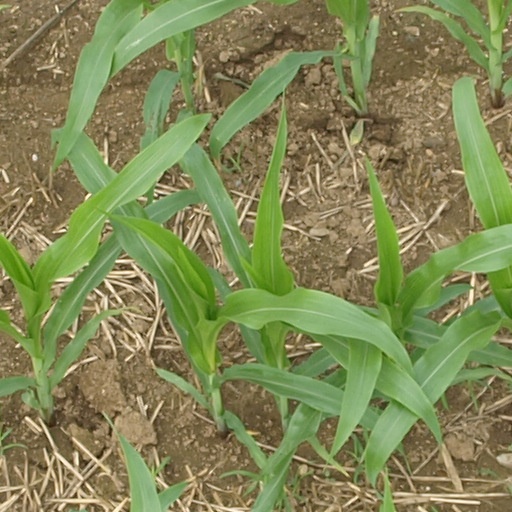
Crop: maize; corn